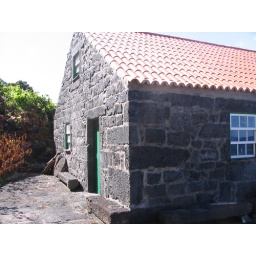
The house is beautfully built in the traditional style, including a cobble stone driveway. It is still under construction.